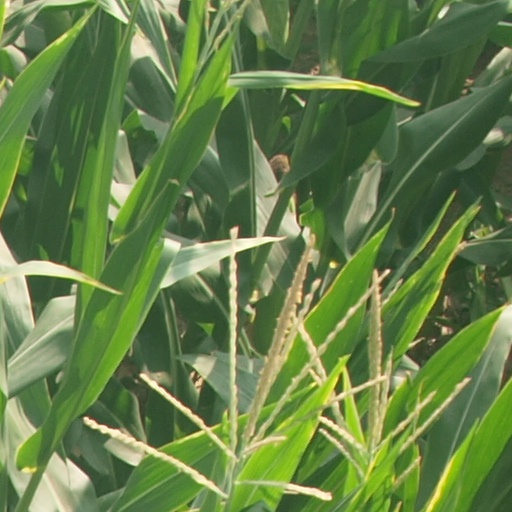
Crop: maize; corn